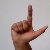
The image shows a hand gesture representing the letter 'L' in Indian Sign Language.